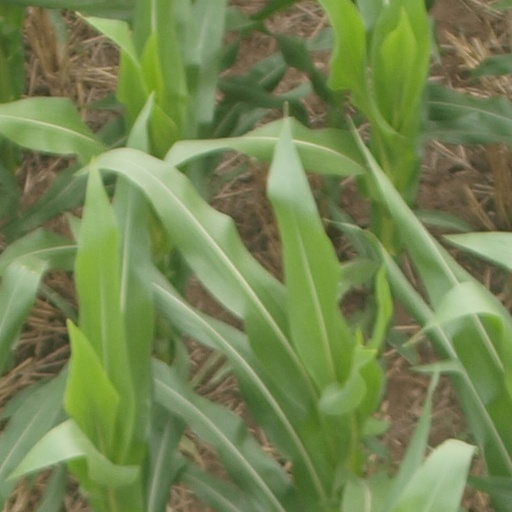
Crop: maize; corn